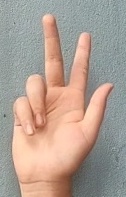
ASL sign: 3